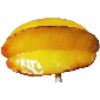
Label: Carambula 1